Martin Vengadesan

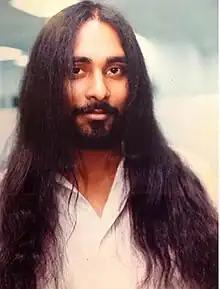
Vengadesan as a young Star journalist in 1996

Upon returning to Malaysia, he joined "The Star" in 1996 as a music journalist.